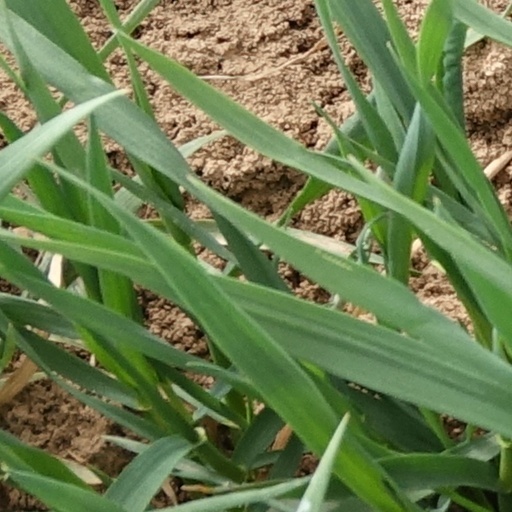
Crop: wheat